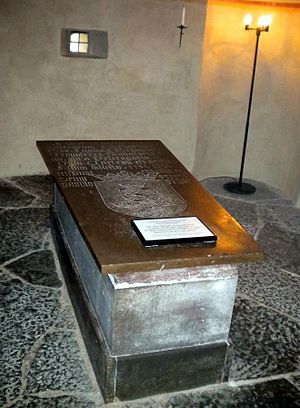
Inge den ældre
Inge Stenkilsson var en svensk konge. På engelsk bliver han også kaldt Ingold. De bevarede kilder giver et ufuldstændigt billede af hans tid som regent, men man ved, at har regerede over riget i to årtier i en turbulent tid. Han beskrives som en meget kristen konge, som grundlagde Sveriges første kloster og slog hårdt ned på tilbedelse af den gamle nordiske religion. Kongeriget var stadig ustabilt, og magten var baseret på alliancer med adelen. Inges magtbase lå i Västergötland og Östergötland; hvor en af de tidligste krøniker, der nævner hans rige, kalder ham rex gautorum, konge over gøterne.